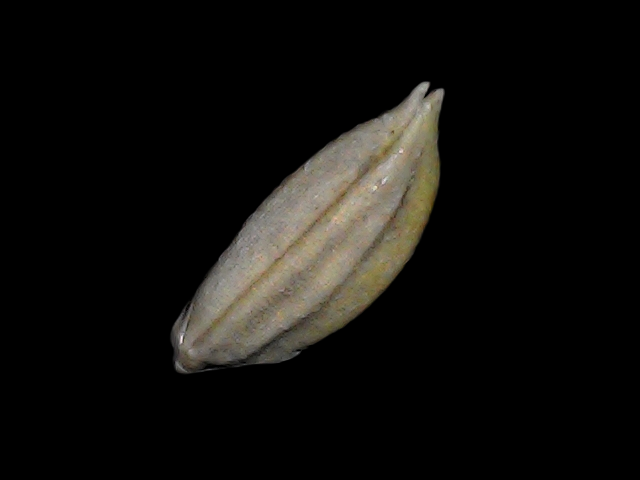
Rice variety: Bd34